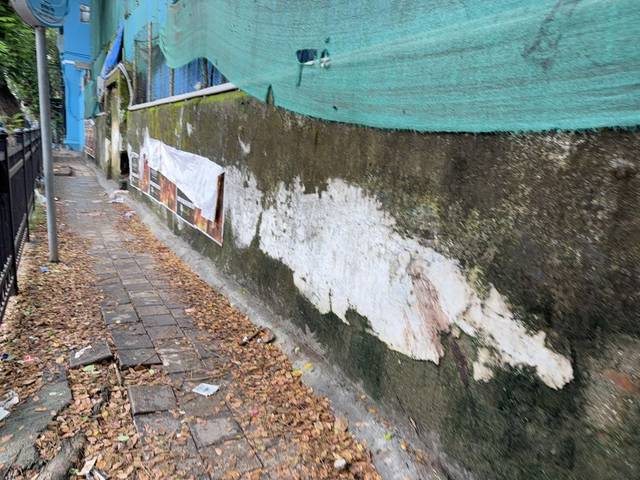
Region: India
Coordinates: 19.1, 72.827